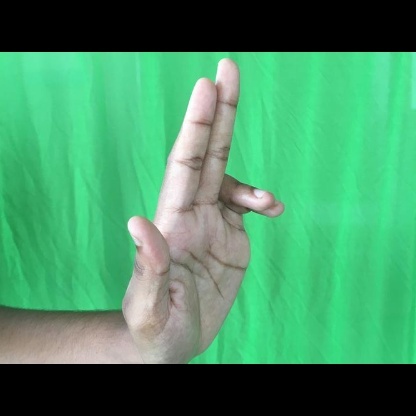
Mudra: Ardhapathaka